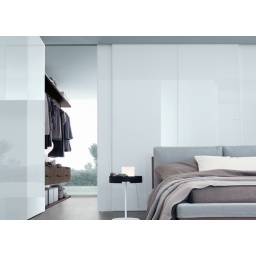
Jesse walk in wardrobe with white gloss doors